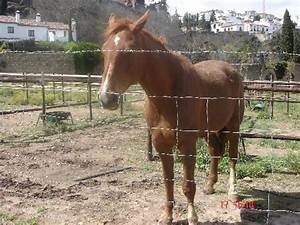
Label: cavallo